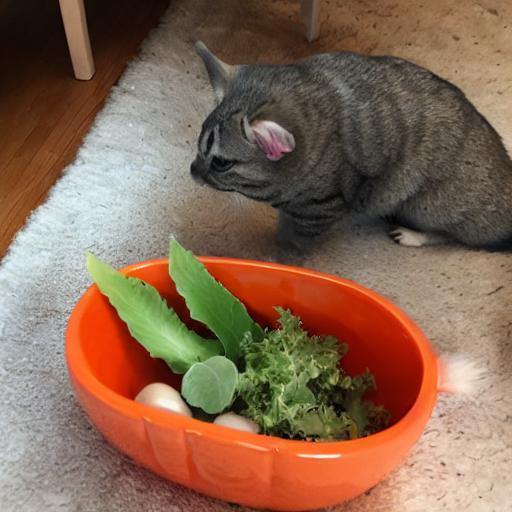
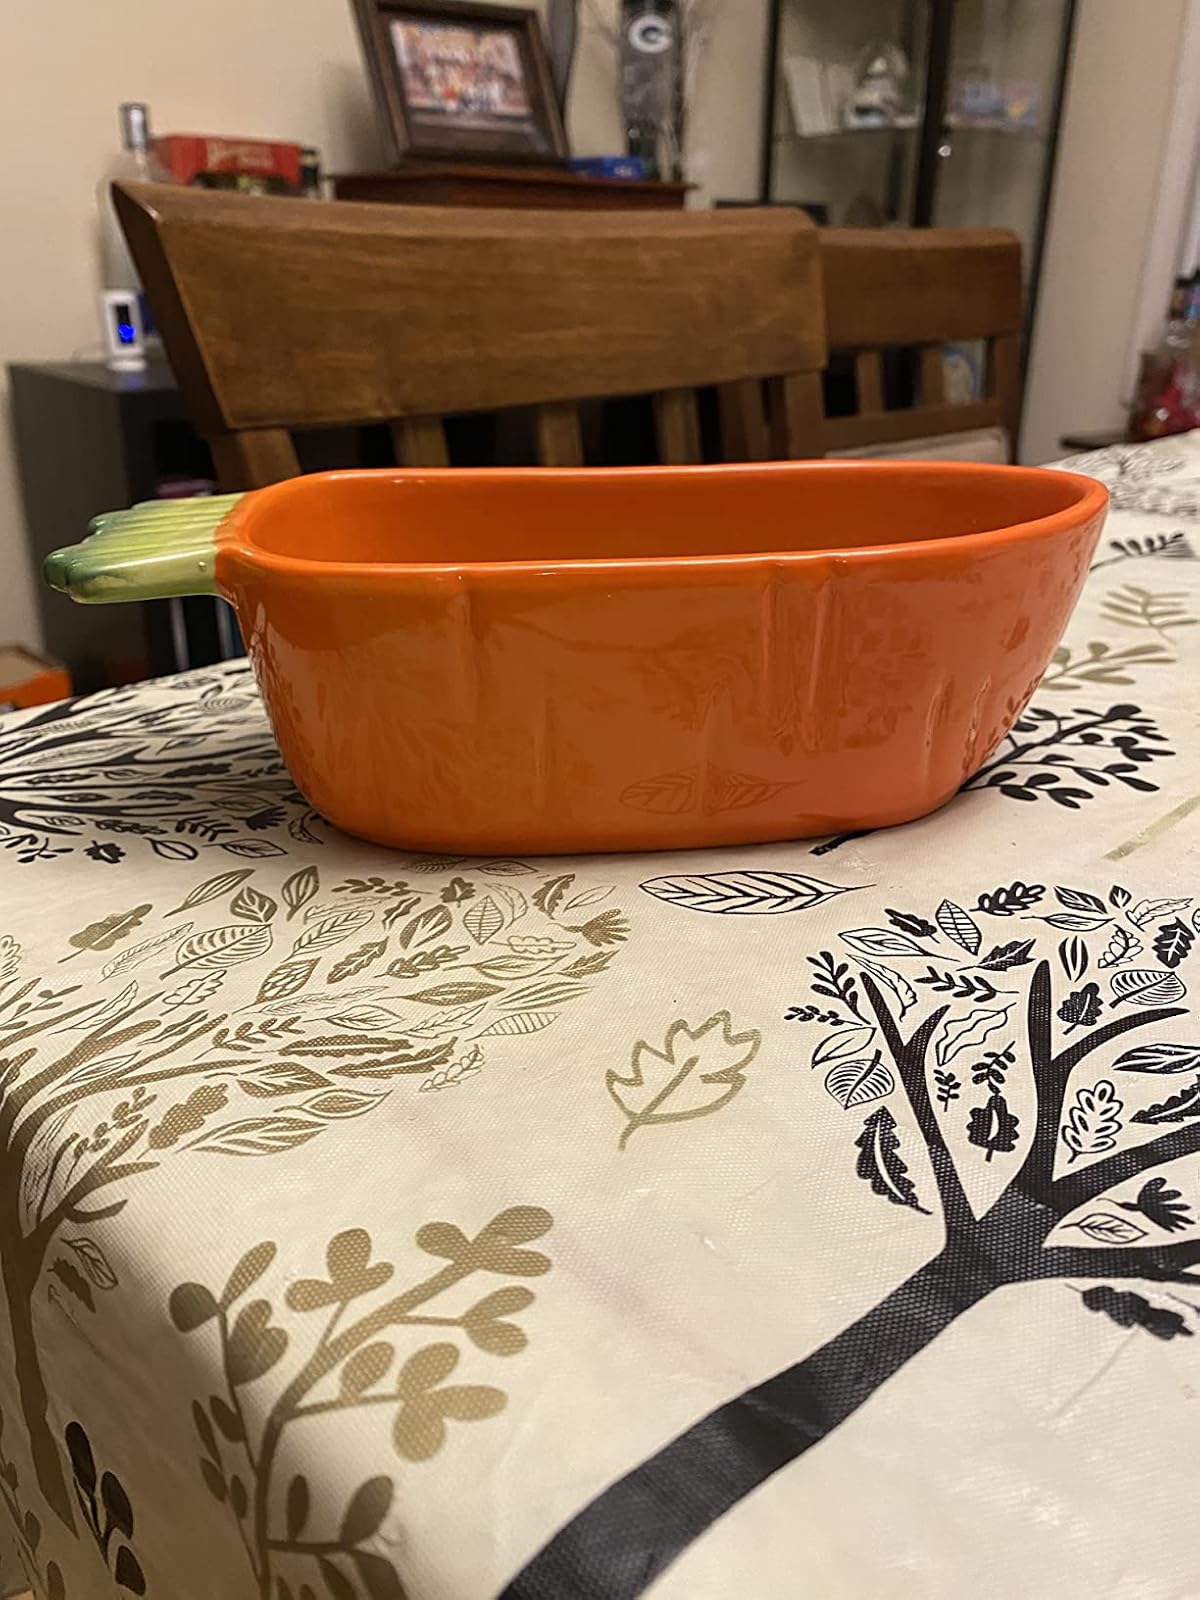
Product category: items_bowl
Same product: no